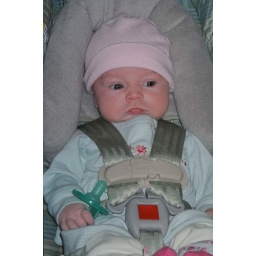
Delaney in car seat